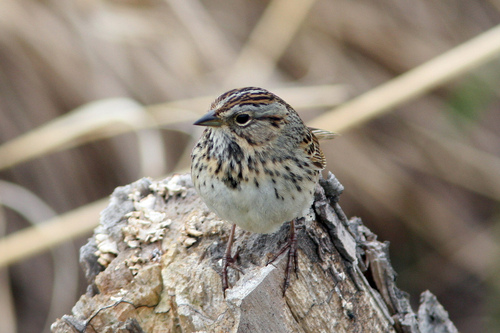
this small brown and black-spotted bird has a white belly and a short beak.
small puffy bird with white torso and brown, gray, and black spotted head
this is a small bird with white chest, dots and stripes through out.
this small bird has a white breast, but has brown and black stripes on its headthe grey crown and brown eyebrows of this bird feature black banding, while the throat and breast are covered in black spots.
a small bird with black and brown spots and stripes on its head.
this bird has a black, orange and grey striped crown, black and light orange speckled throat, and grey chest.
a very small bird that is brown in color
this bird has wings that are brown and has a short bill
this bird has a short pointed black bill with a white belly and a white eyering.
Species: Lincoln Sparrow